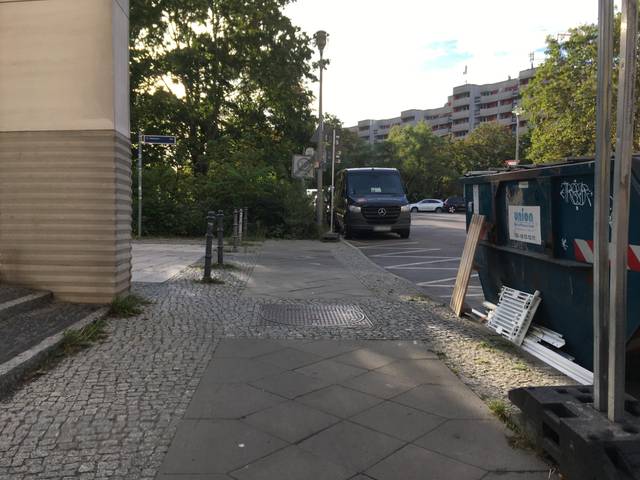
Region: Germany
Coordinates: 52.512, 13.402